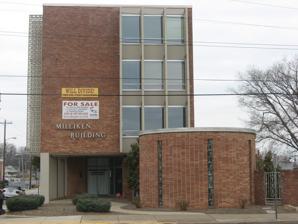
Building: Milliken Building
Country: United States of America
Year built: 1963
United States historic place Milliken Building U.S. National Register of Historic Places Photographed in 2014 Show map of Kentucky Show map of the United States Location 1039 College St., Bowling Green, Kentucky Coordinates 36°59′40″N 86°26′40″W / 36.99444°N 86.44444°W / 36.99444; -86.44444 ( Milliken Building ) Area 0.5 acres (0.20 ha) Built 1963 Built by Clarence Shaub Architect Edwin A. Keeble Architectural style International Style NRHP reference No. 09001313 Added to NRHP February 3, 2010 The Milliken Building , located at 1039 College St. in Bowling Green, Kentucky , was completed in 1963.  It was listed on the National Register of Historic Places in 2010. It is an International Style building designed by Edwin A. Keeble .  It is designated WA-B-127 . It is a four-story building. It was listed for its design not its age. Its style might better be termed Contemporary rather than International, in part due to its use of brick, according to one source focused upon the Modern Automotive District . It was built by Clarence Shaub, a construction contractor. References